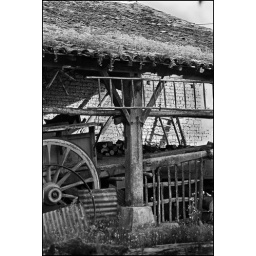
Next door to my parents house in Tillou France